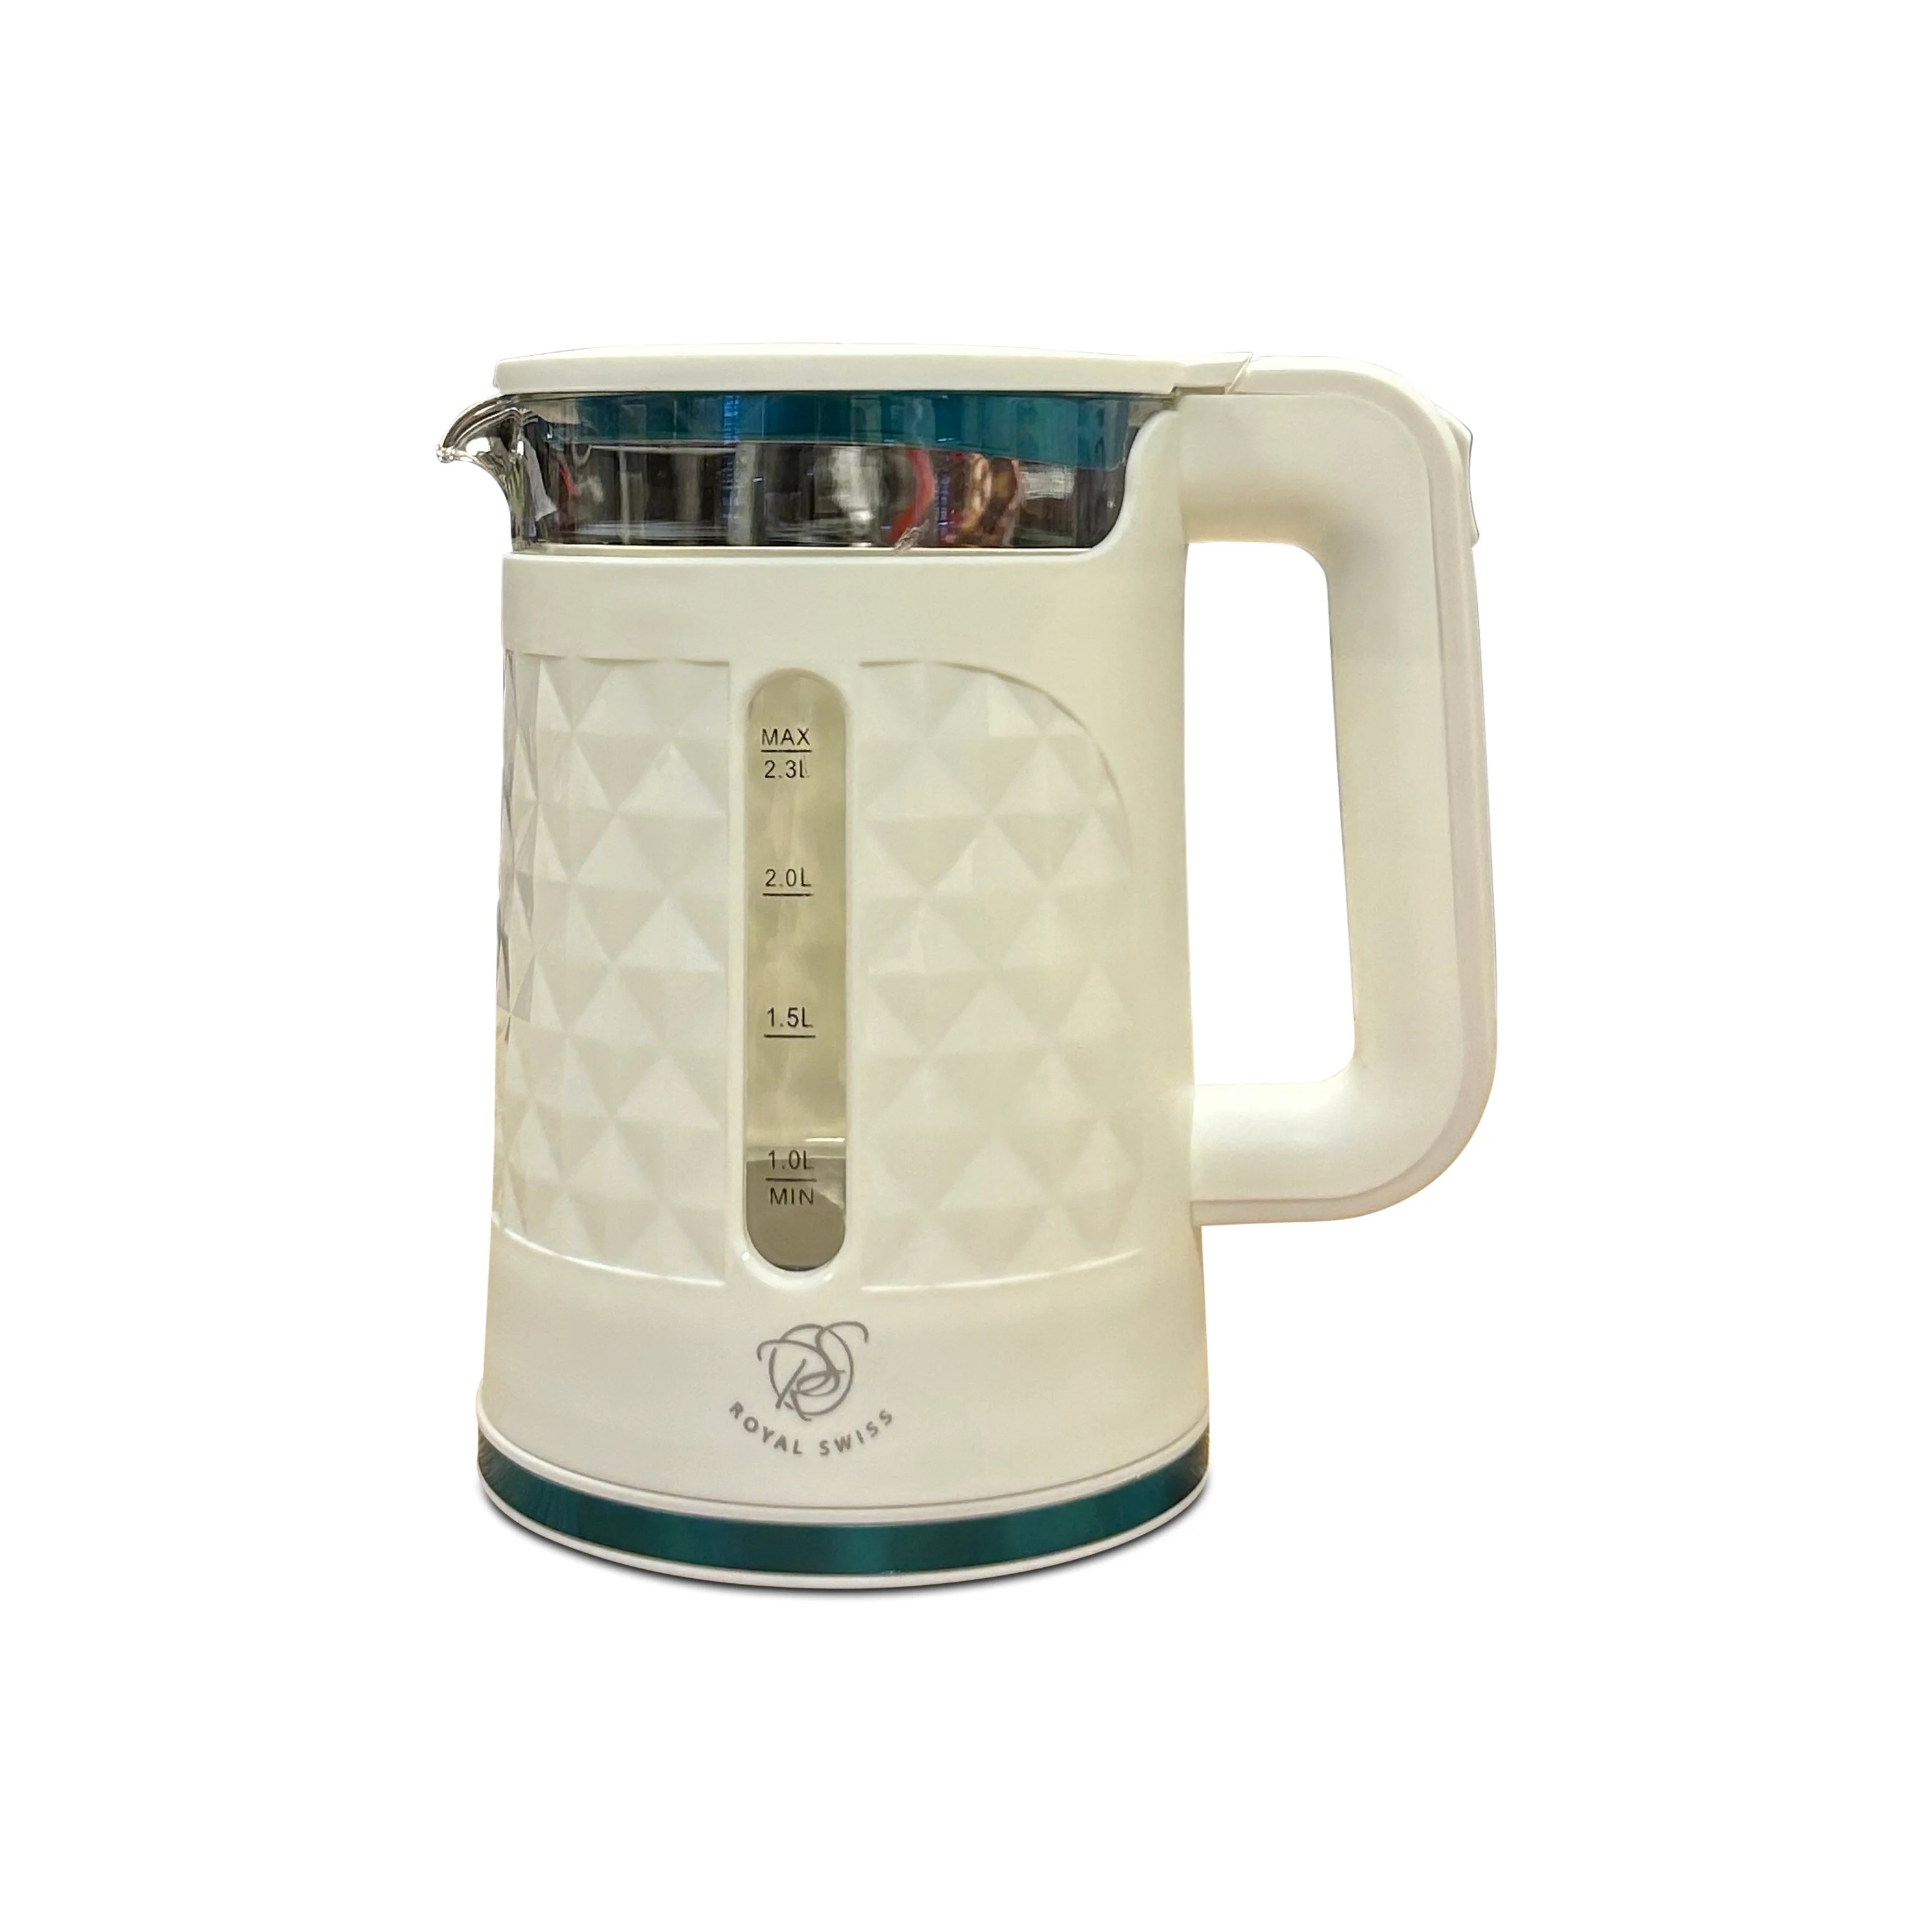
Royal Swiss - Waterkoker LED 2,3L WIT
Beschrijving Ervaar het gemak van de Cooksupplies Elektrische Waterkoker, de ideale keuze voor een snelle en efficiënte manier om water te koken. Kenmerken: Krachtige Prestaties: Met een vermogen van 1500W verwarmt deze waterkoker van 2,3 liter je water razendsnel, perfect voor het zetten van thee, koffie, het bereiden van soepen en meer. Modern Ontwerp: Het strakke en elegante design, gecombineerd met LED-verlichting, voegt een eigentijdse flair toe aan je keuken. Ruime Capaciteit: Met een inhoud van 2,3 liter kun je gemakkelijk grotere hoeveelheden water tegelijk koken, ideaal voor gezinnen of gasten. Gebruiksvriendelijk: Voorzien van een praktische aan/uit-knop en een automatische uitschakelfunctie, biedt deze waterkoker extra veiligheid en eenvoud bij gebruik. Voordelen van Cooksupplies: Gratis Verzending: Ontvang je bestelling zonder extra verzendkosten. Beste Prijs Garantie: Wij bieden de scherpste prijzen voor hoogwaardige waterkokers. Snelle Levering: Plaats je bestelling voor 16:00 uur en ontvang je aankoop de volgende werkdag. Persoonlijke Service: Ons toegewijde team staat klaar om je te ondersteunen met al je vragen en advies. 14 Dagen Bedenktermijn: Niet helemaal tevreden? Je hebt 14 dagen om je aankoop te heroverwegen. Upgrade je keuken. Profiteer van de perfecte combinatie van stijl, snelheid en gebruiksgemak. Bestel vandaag nog en ervaar het verschil!
Category: Home & Garden > Kitchen & Dining > Kitchen Appliances > Electric Kettles